2019 Papua protests

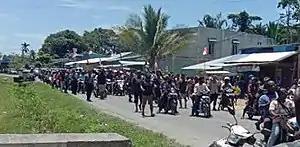
Protesters marching in Sarmi Regency

The 2019 Papua protests were a series of protests by Papuans in Indonesia that began on 19 August 2019 and mainly took place across Indonesian Papua region in response to the arrests of 43 Papuan students in Surabaya, East Java for alleged disrespect of the Indonesian flag. Many of the protests involved thousands of participants, and some grew from local protests in Surabaya to demanding an independence referendum for the whole region. In several locations, the protests turned into general riots, resulting in the destruction of government buildings in Wamena, Sorong and Jayapura. Clashes between protesters and police resulted in injuries, with over 30 people killed from both the clashes and the rioting.